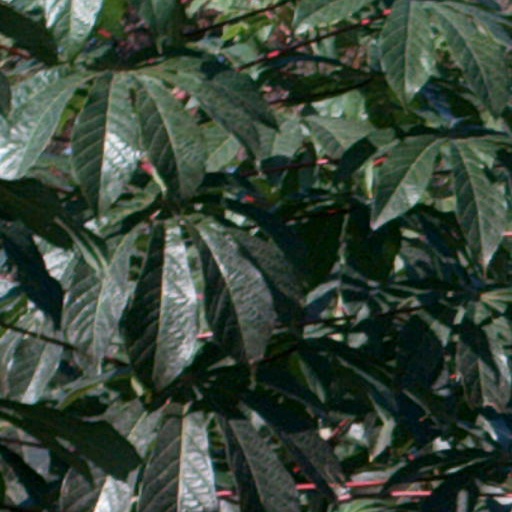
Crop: cassava